Universal Studios Singapore

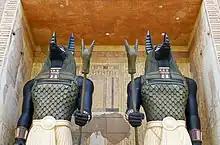
Anubis statues above the entrance to Revenge of the Mummy: The Ride.

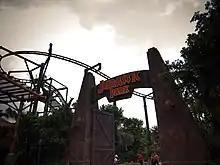

"Ancient Egypt" is based on the historical adaptation of Ancient Egypt during the 1930s Golden Age of Egyptian Exploration. It features obelisks and pyramids which are typical of Ancient Egypt. Also featured are Pharaohs' tombs which were supposedly commonly discovered during that era. This zone relies on the depictions made in the popular film franchise, "The Mummy", starring Brendan Fraser.